Niagara College Teaching Winery

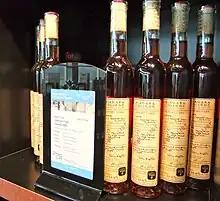
Bottles of student-created 2008 vintage wine

The Niagara College Teaching Winery (NCT), Canada's first commercial teaching winery, is located at the Niagara-on-the-Lake Campus of Niagara College within the Niagara Region of Ontario. Situated in the heart of Niagara wine country, the NCT is the centre for applied wine education for the Canadian wine industry. Officially opened in November 2002, the winery began production in 2001. With three on-site teaching and research vineyards, Winery and Viticulture students are taught the day-to-day responsibilities and inner workings of a winery, from planting grapes to selling wine. Students form teams dedicated to making a specific variety of wine. The Wine Business Management program provides students expertise in the business, retail, marketing and export aspects of the growing wine industry.